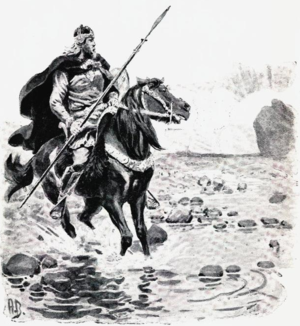
Ravnkel Frejsgodes Saga / Uddybende Handling
"Handlingen i sagaen kan deles i tre dele: Ravnkel dræber Einar, Ravnkel får sin straf, Ravnkel tager hævn. Hovedpersonen er blevet beskrevet som ""i sin kjølige ro, selvsikker indtil det farlige, med ogsaa lærevillig, klok av skade - til syvende og sist den overlegne."" [1]